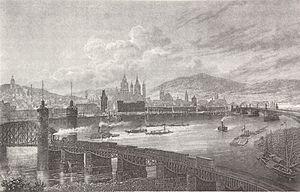
Heinrich Gottfried Gerber, né le 18 novembre 1832 à Hof-sur-Saale et mort le 3 janvier 1912 à Munich, est un ingénieur civil et inventeur allemand.